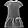
Label: Dress